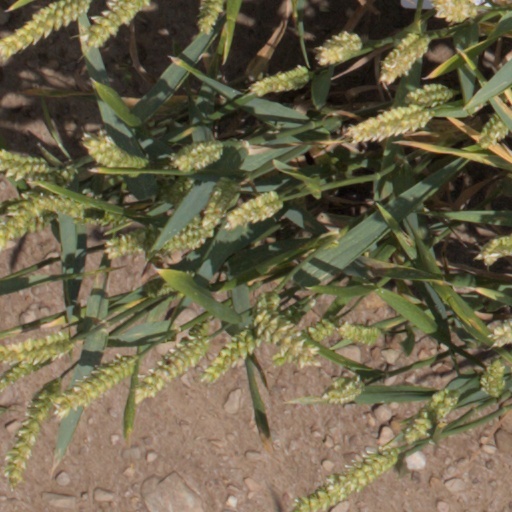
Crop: wheat